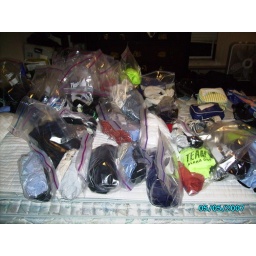
Clothes in plastic bags